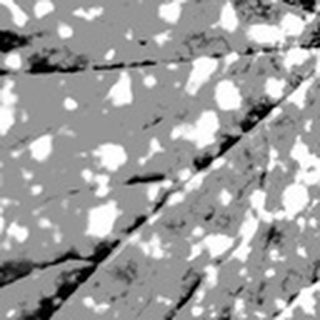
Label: cotton_powdery_mildew